Mythopoeia

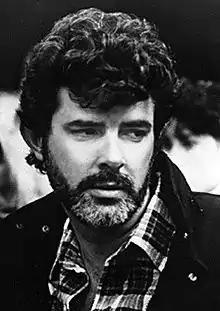
George Lucas

Filmmaker George Lucas speaks of the cinematic storyline of "Star Wars" as an example of modern myth-making. In 1999 he told Bill Moyers, "With "Star Wars" I consciously set about to re-create myths and the classic mythological motifs." McConnell writes that "it has passed, quicker than anyone could have imagined, from the status of film to that of legitimate and deeply embedded popular mythology." John Lyden, the Professor and Chair of the Religion Department at Dana College, argues that "Star Wars" does indeed reproduce religious and mythical themes; specifically, he argues that the work is apocalyptic in concept and scope. Steven D. Greydanus of "The Decent Film Guide" agrees, calling "Star Wars" a "work of epic mythopoeia." In fact, Greydanus argues that "Star Wars" is "the" primary example of American mythopoeia: